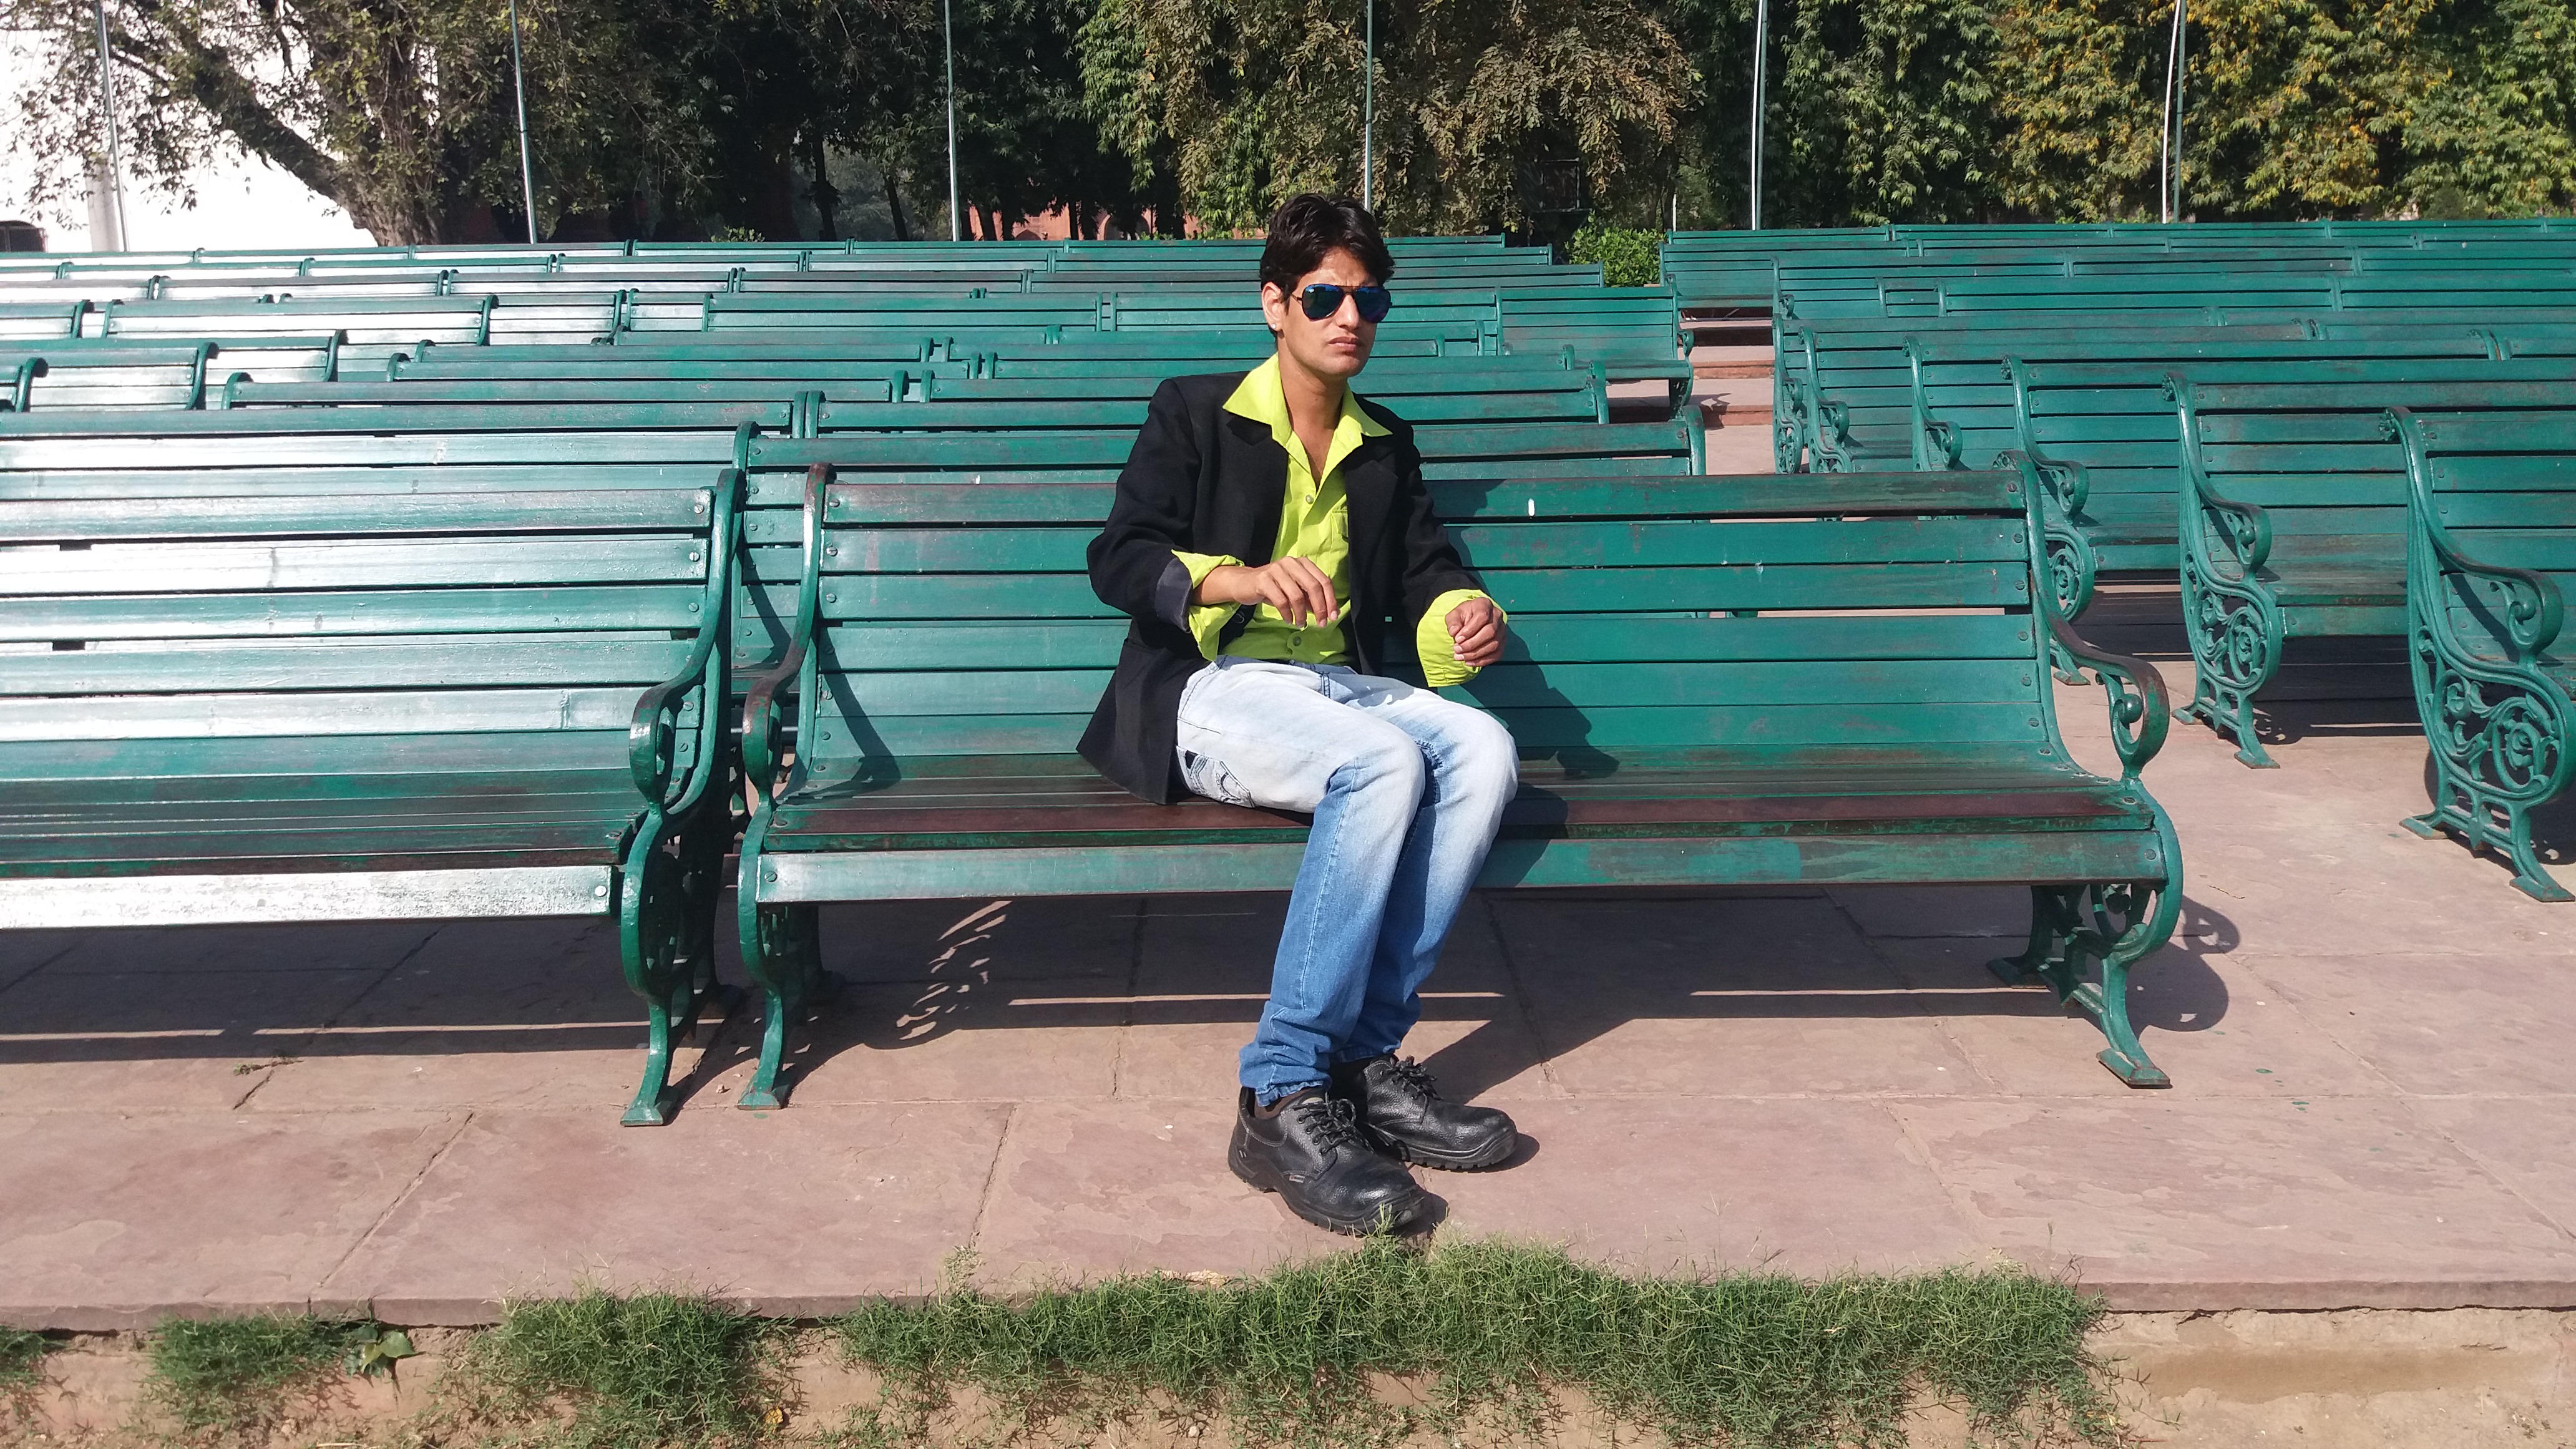
man, green, sitting, leisure, recreation, furniture, tree, vehicle, fun, grass, vacation, plant, product